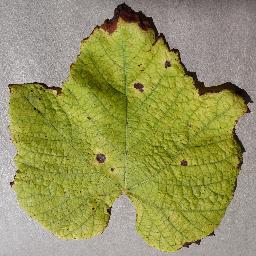
Label: Grape___Leaf_blight_(Isariopsis_Leaf_Spot)